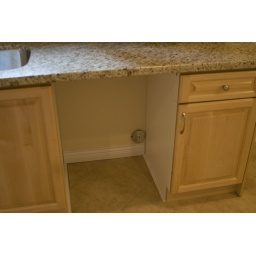
Our New house in burnaby, main kitchen dishwasher opening